Akmal Shorakhmedov

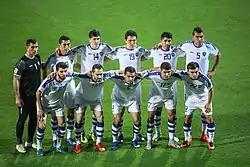
Shorakhmedov (№2) at 2019 Asian Cup

On 24 February 2011, Bunyodkor's site announced Akmal Shorahmedov as a player for Season 2011.